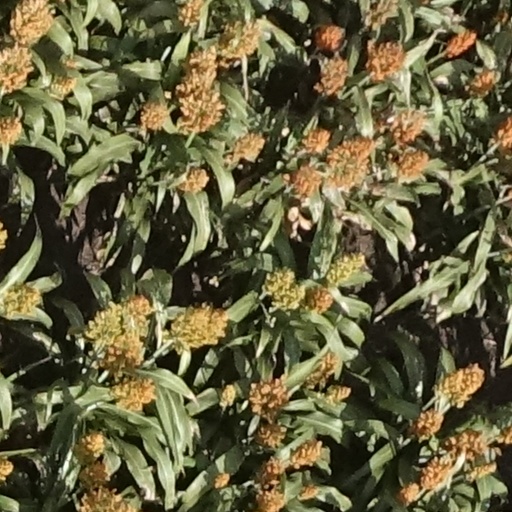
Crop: sorghum